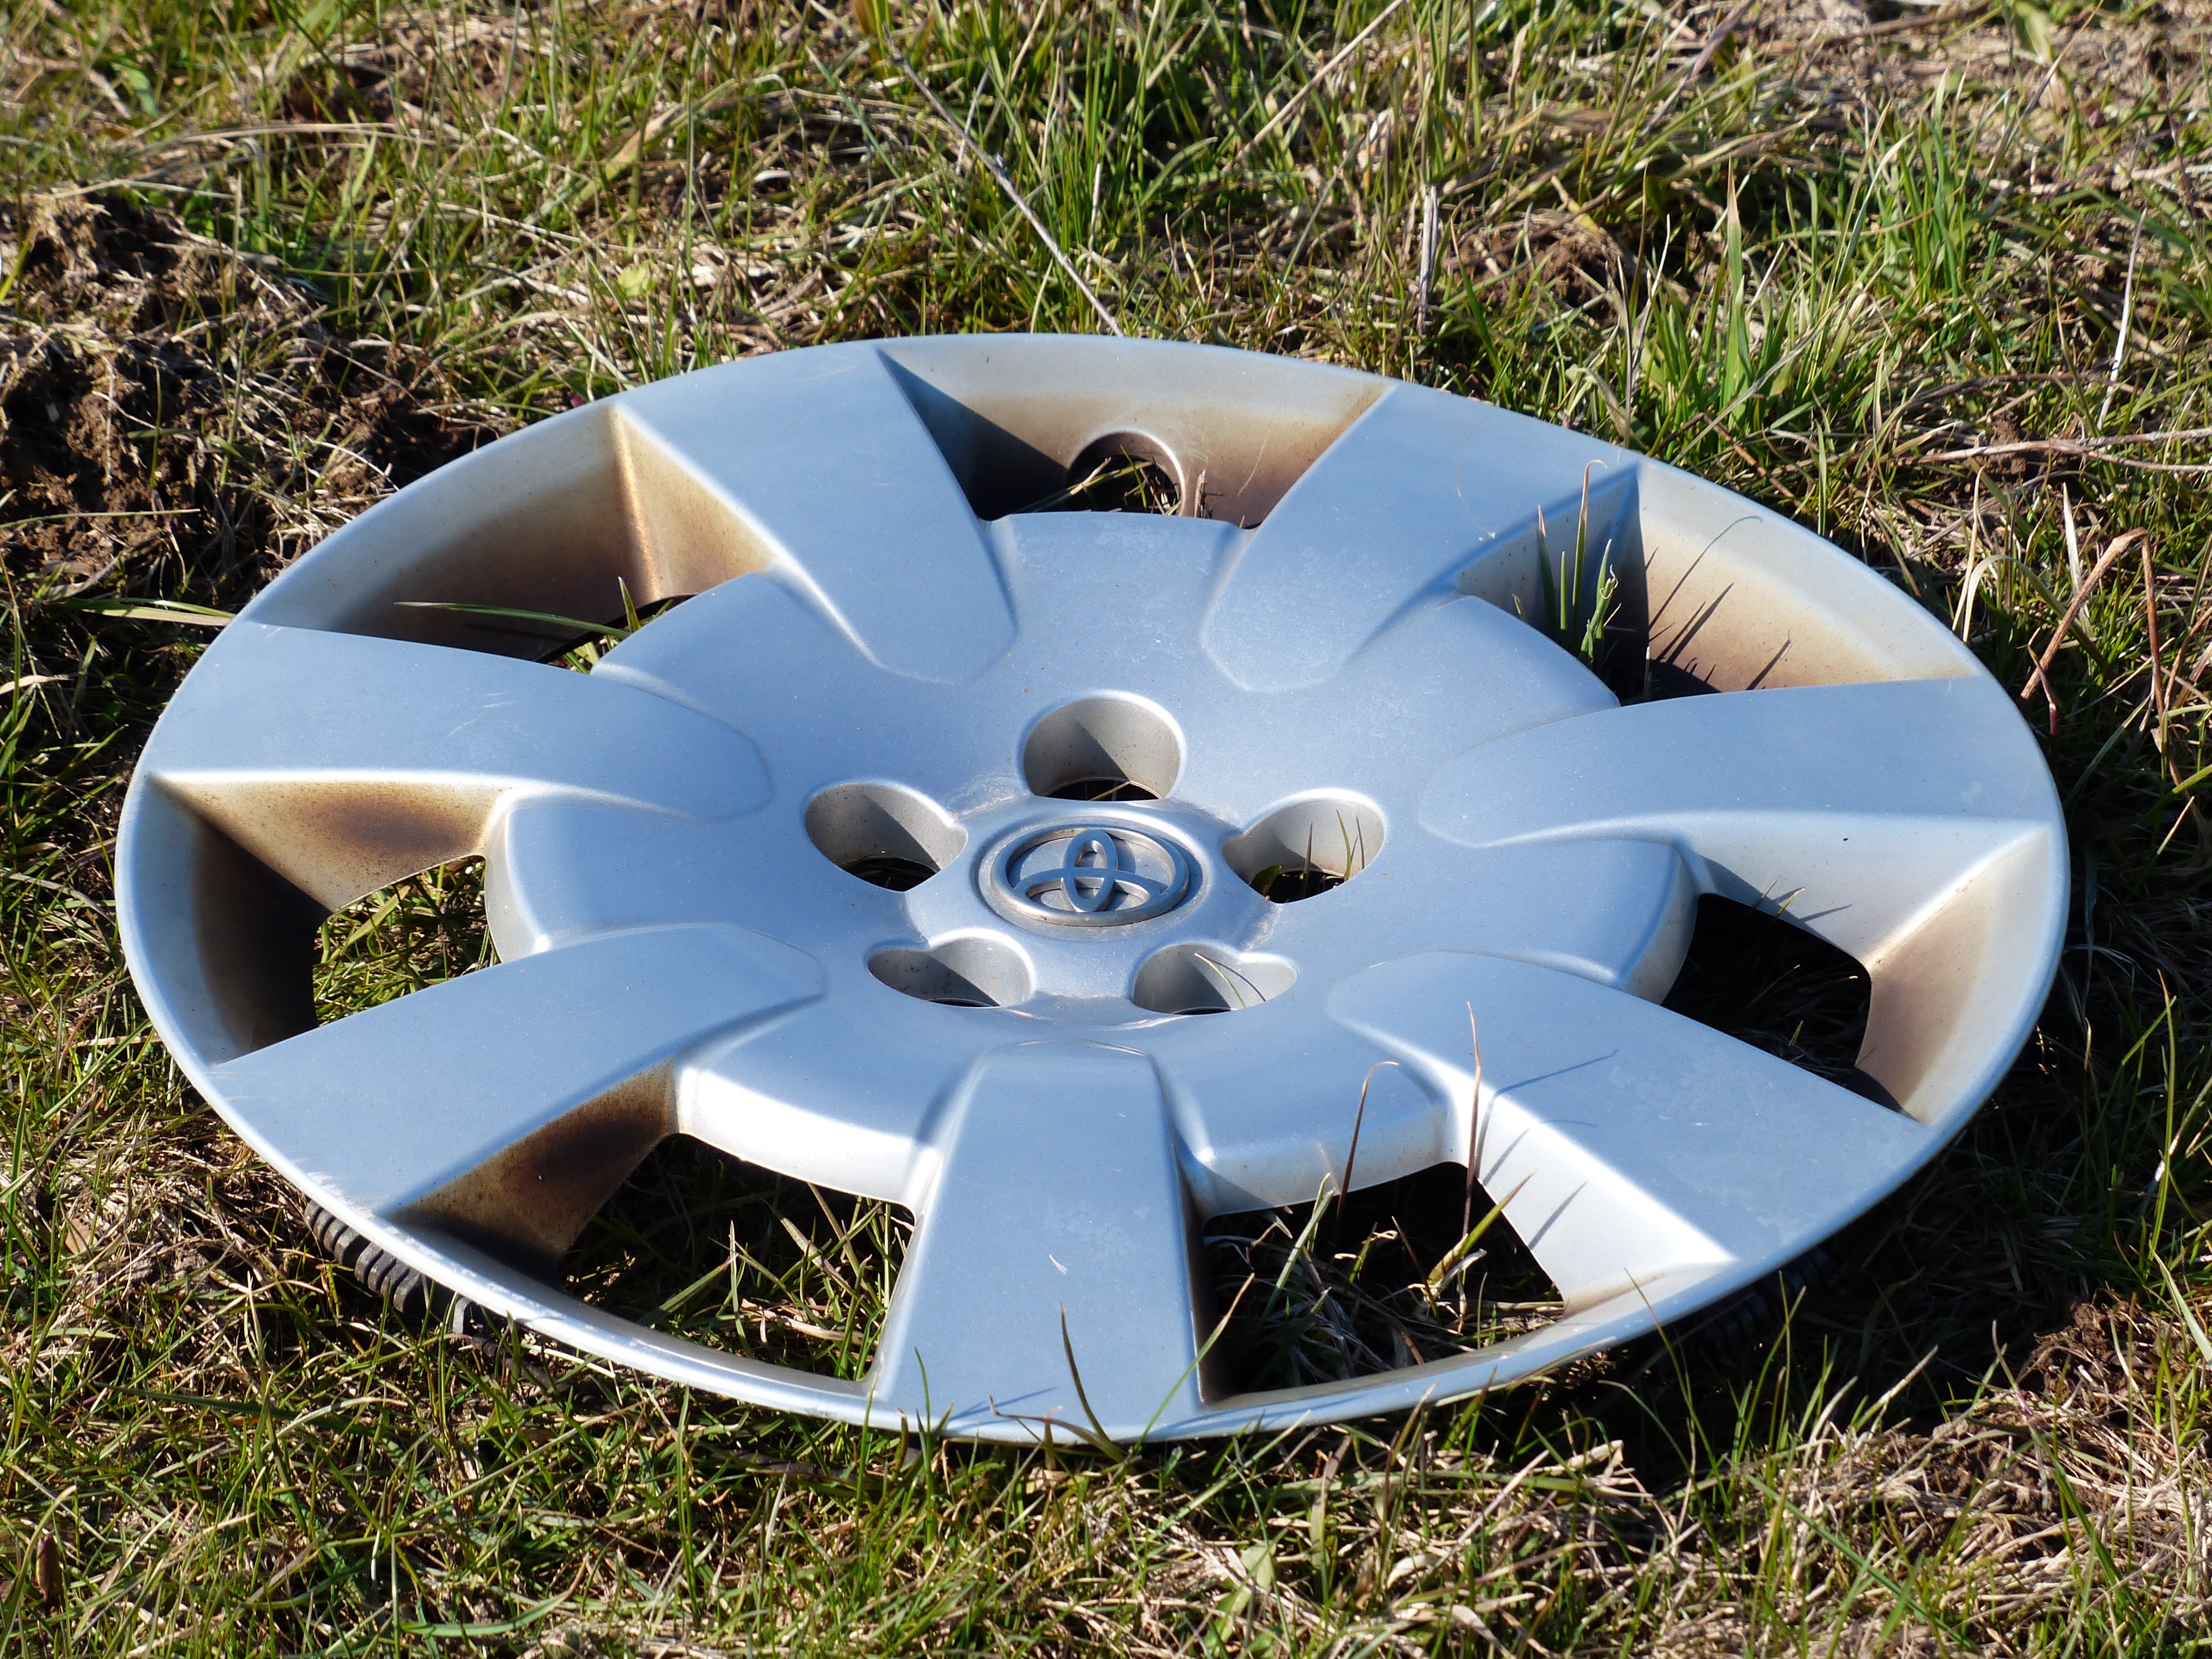
wheel, spoke, auto, tire, bumper, rim, cover, hubcap, auto part, hub cap, automotive exterior, executive car, tire care, wheel cover, wheel trim plate, trim plate, car accessories